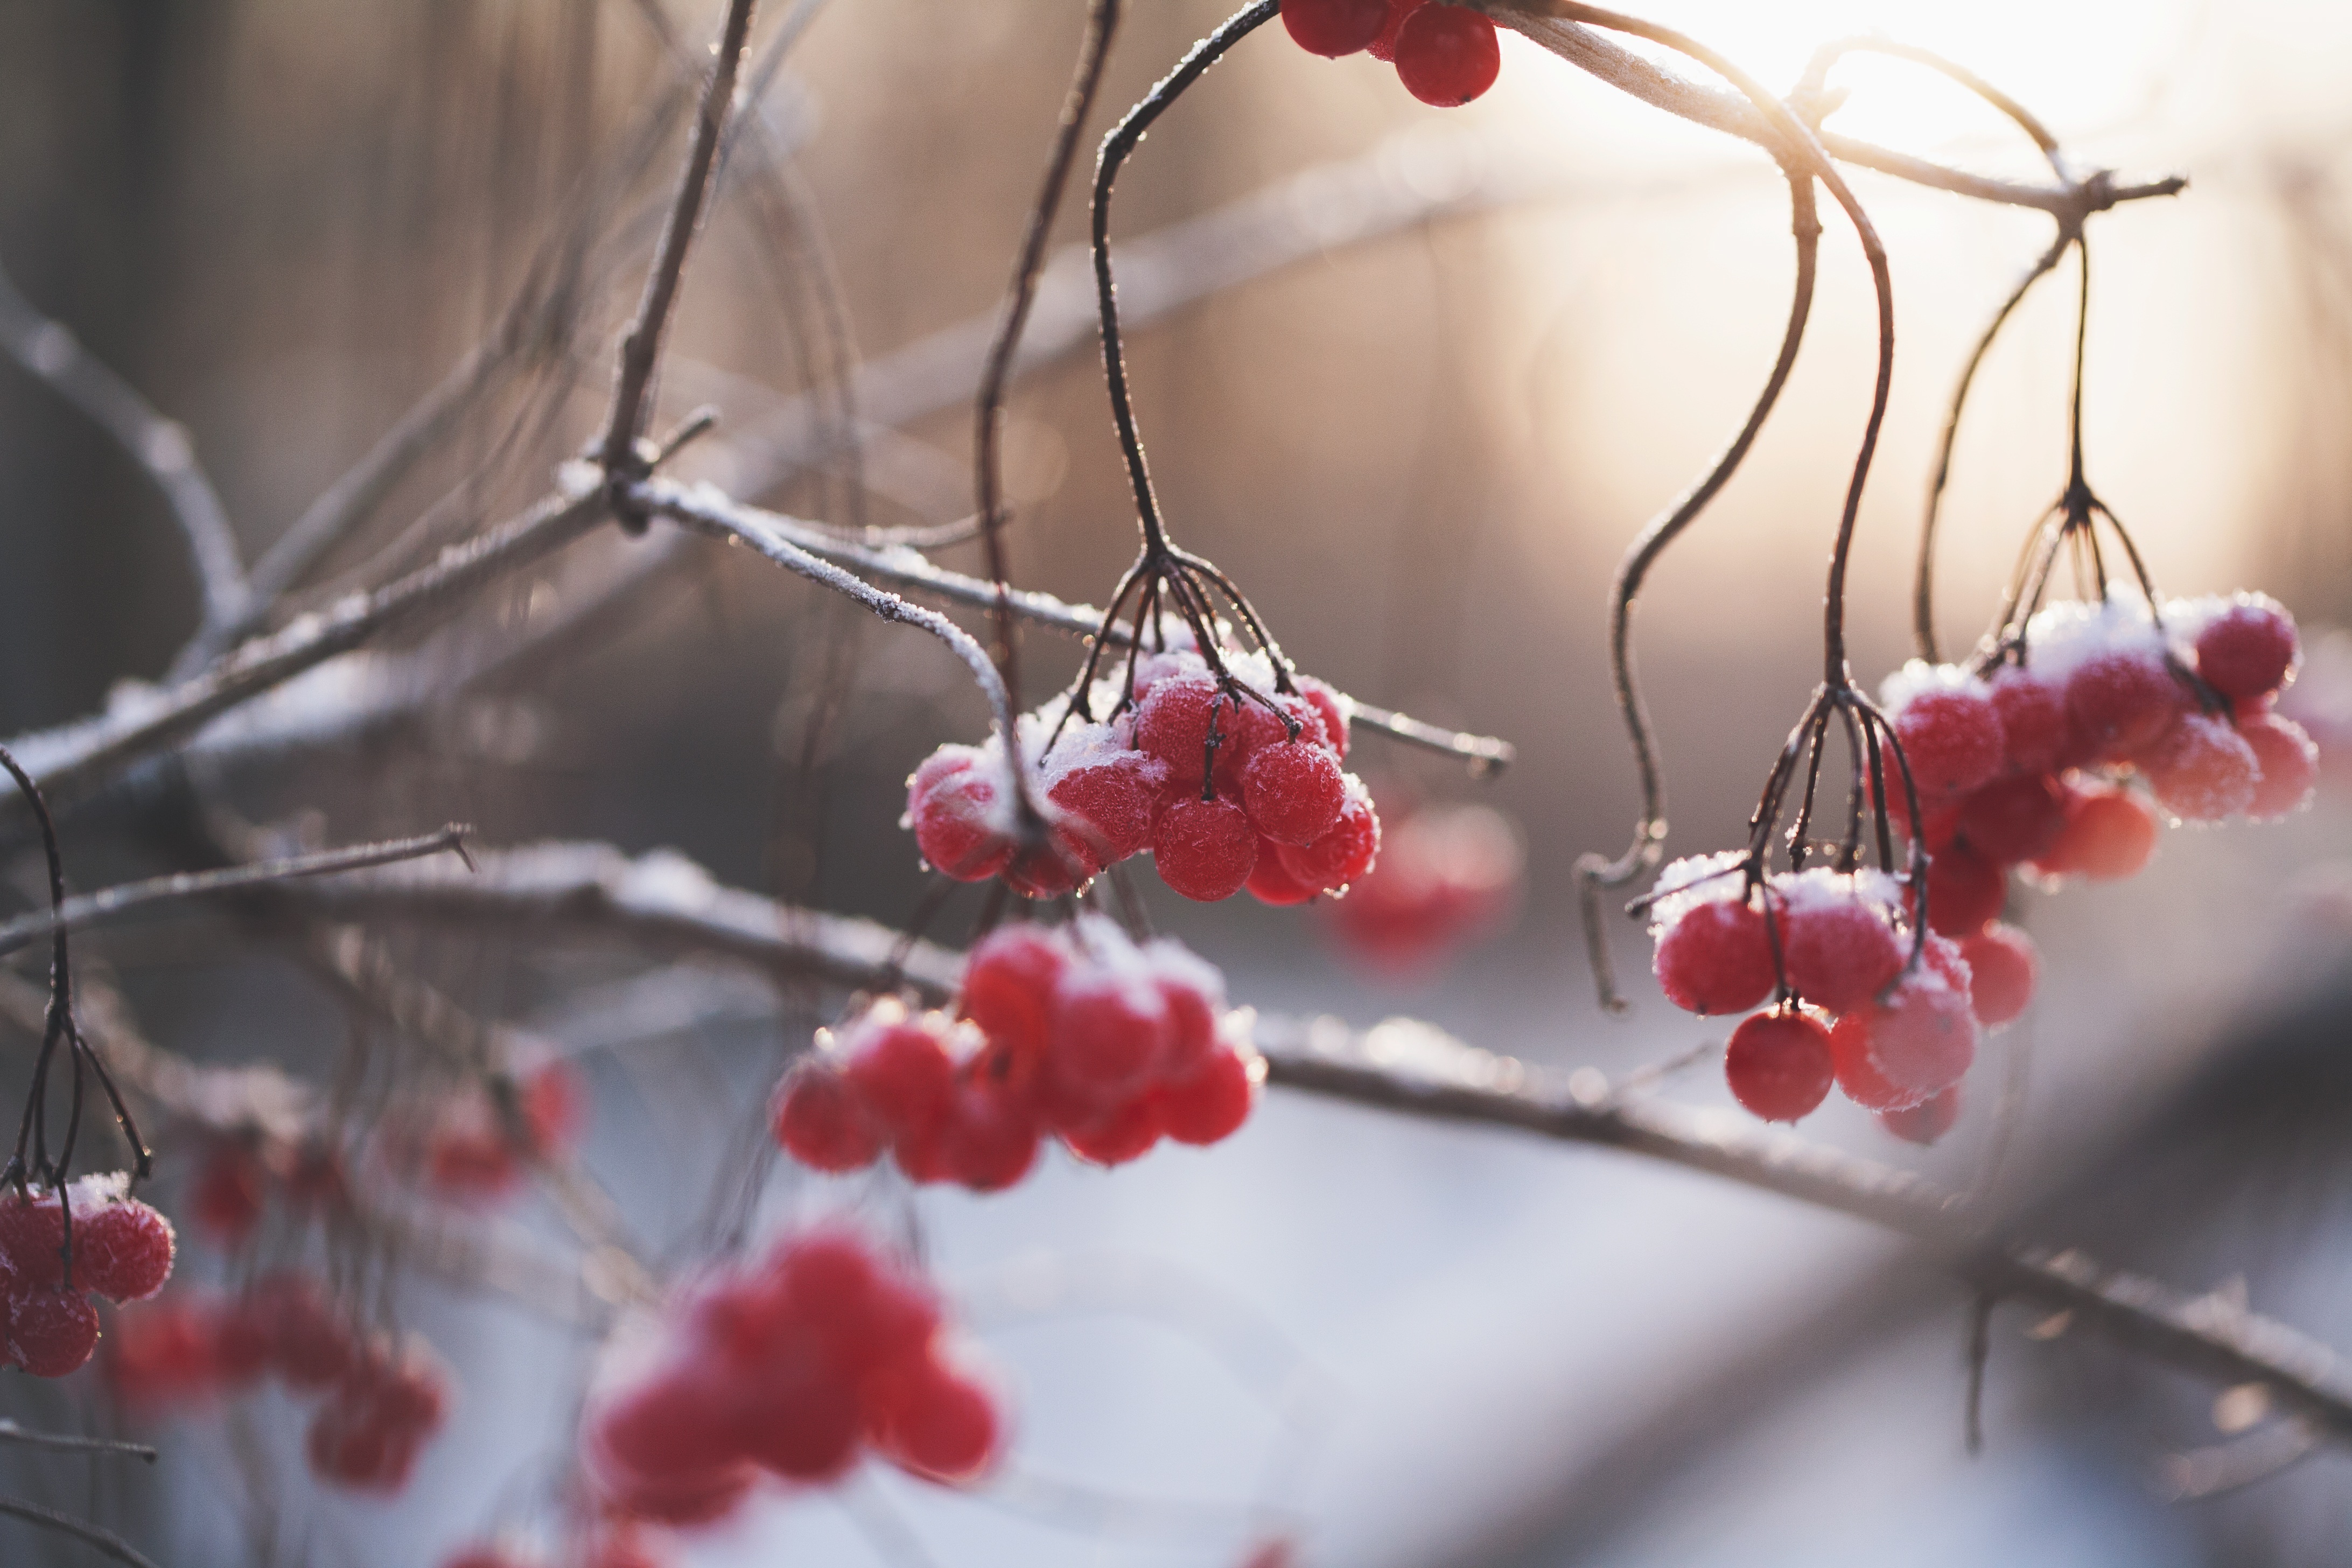
tree, branch, blossom, snow, winter, plant, fruit, berry, leaf, flower, petal, bush, ice, food, spring, red, produce, autumn, flora, season, twig, close up, twigs, berries, freezing, rose hip, macro photography